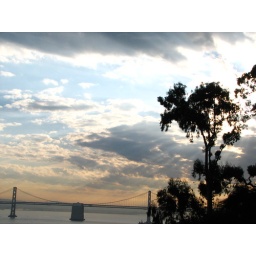
sunrise over the bay bridge view - north end of coit tower hill -san francisco, ca.